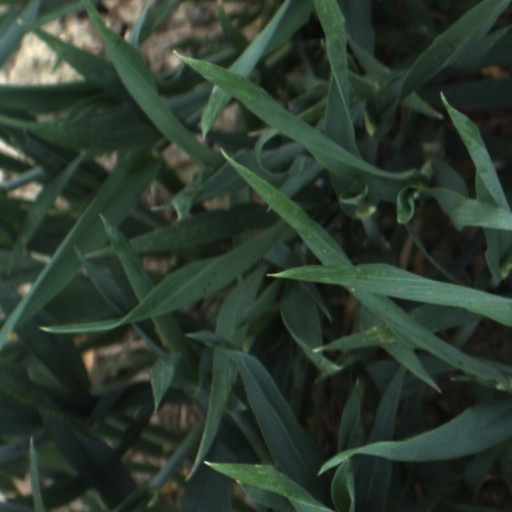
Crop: wheat